Sky position (RA, Dec in degrees): 148.568, 1.687
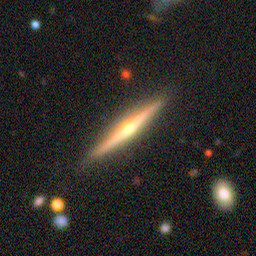
Galaxy morphology: Edge-on Galaxies with Bulge